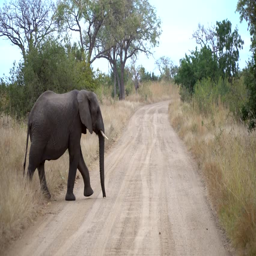
elephant walking across the road